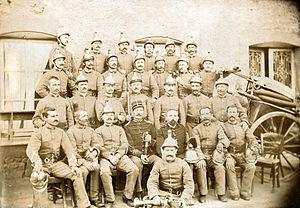
Manzat est une commune française située dans le canton de Saint-Georges-de-Mons, dans le massif des monts Dôme, en limite septentrionale du parc naturel régional des volcans d'Auvergne, dans le département du Puy-de-Dôme, en Auvergne-Rhône-Alpes.